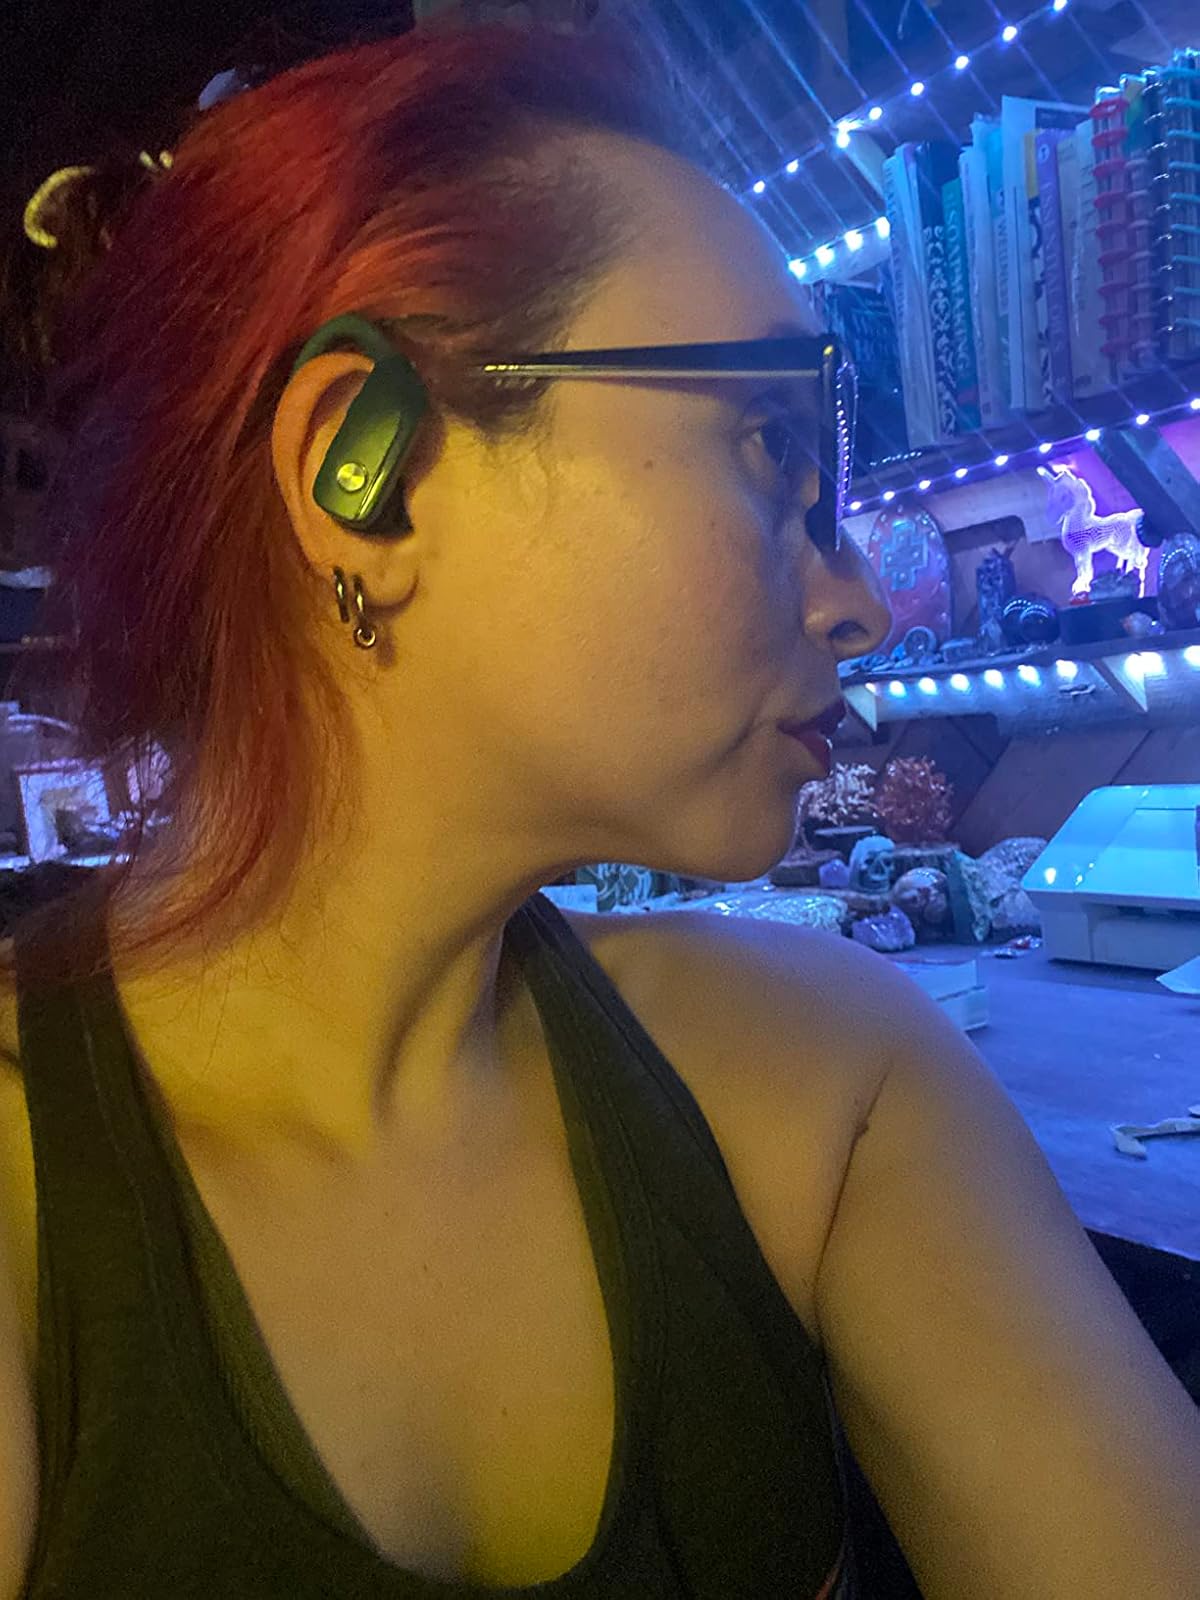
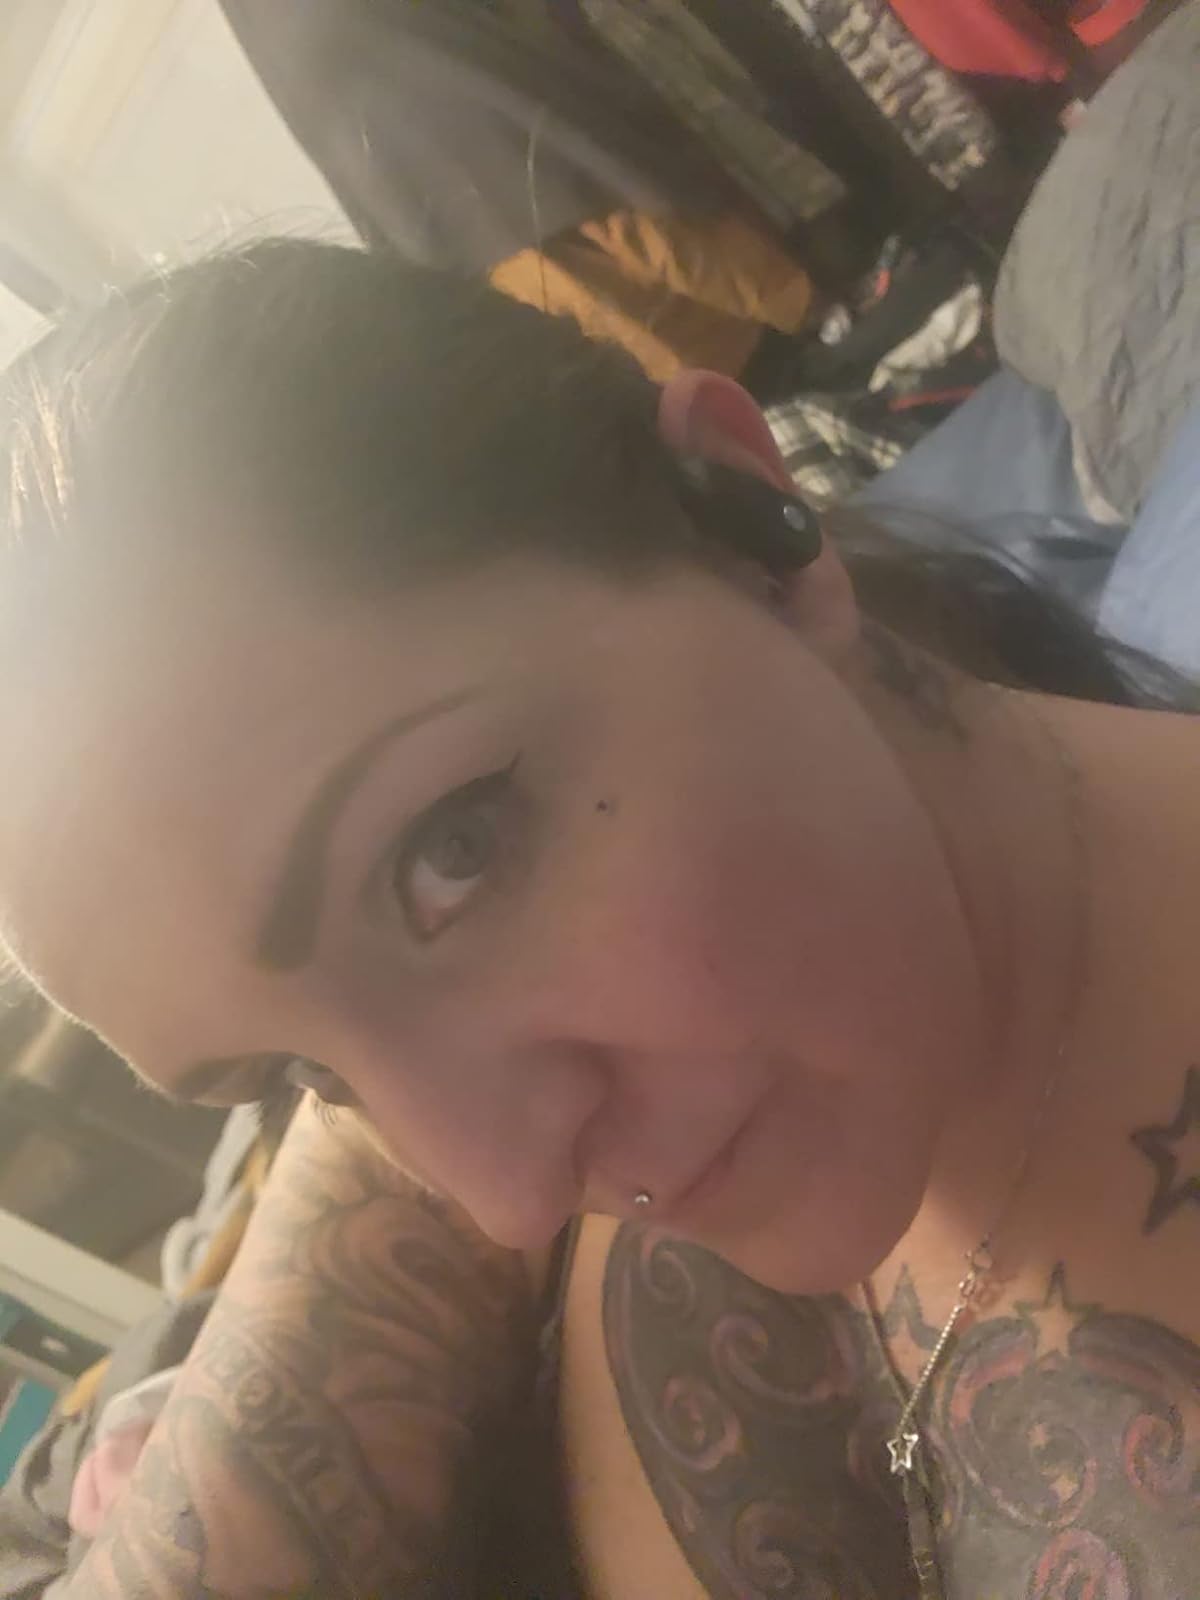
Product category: earbuds
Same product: no